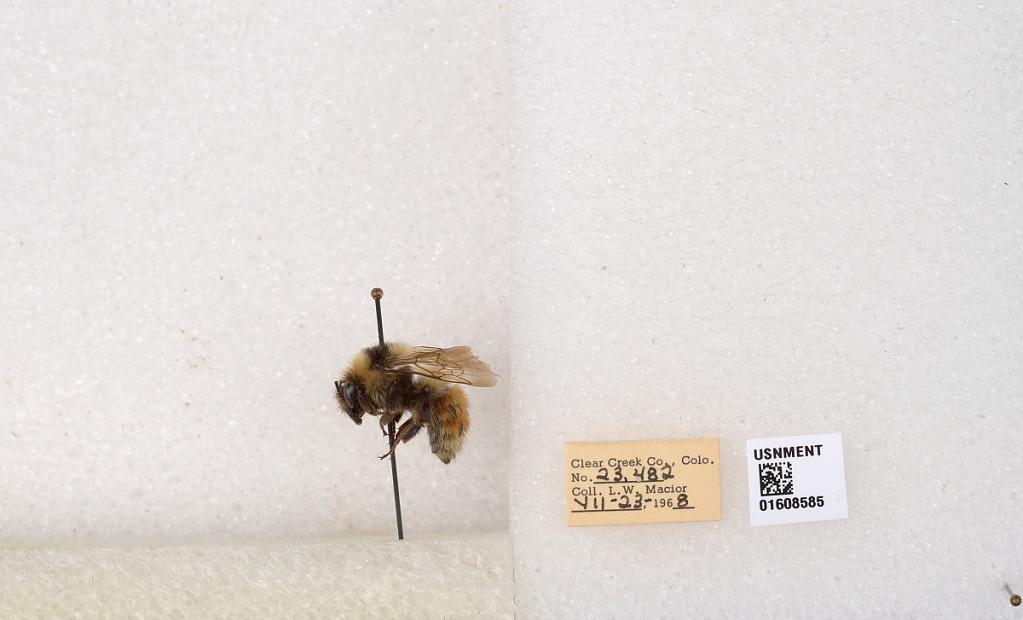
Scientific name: Bombus (Pyrobombus) sylvicola Kirby
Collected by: L. Macior
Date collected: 1968-7-23
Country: United States
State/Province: Colorado
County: Clear Creek
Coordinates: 39.6891, -105.644